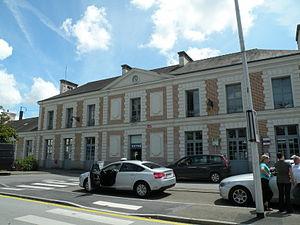
La gare de Redon.